F. Emasculata

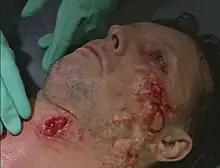
A prisoner with exploding pustules. The pustules were carefully rigged to burst on command by makeup supervisor Toby Lindala.

"F. Emasculata" is the twenty-second episode of the second season of the American science fiction television series "The X-Files". It first premiered on the Fox network in the United States on . It was written by series creator Chris Carter and staff writer Howard Gordon, and directed by Rob Bowman. "F. Emasculata" received a Nielsen rating of 8.9 and was watched by 8.5 million households. The episode received mixed reviews from television critics.